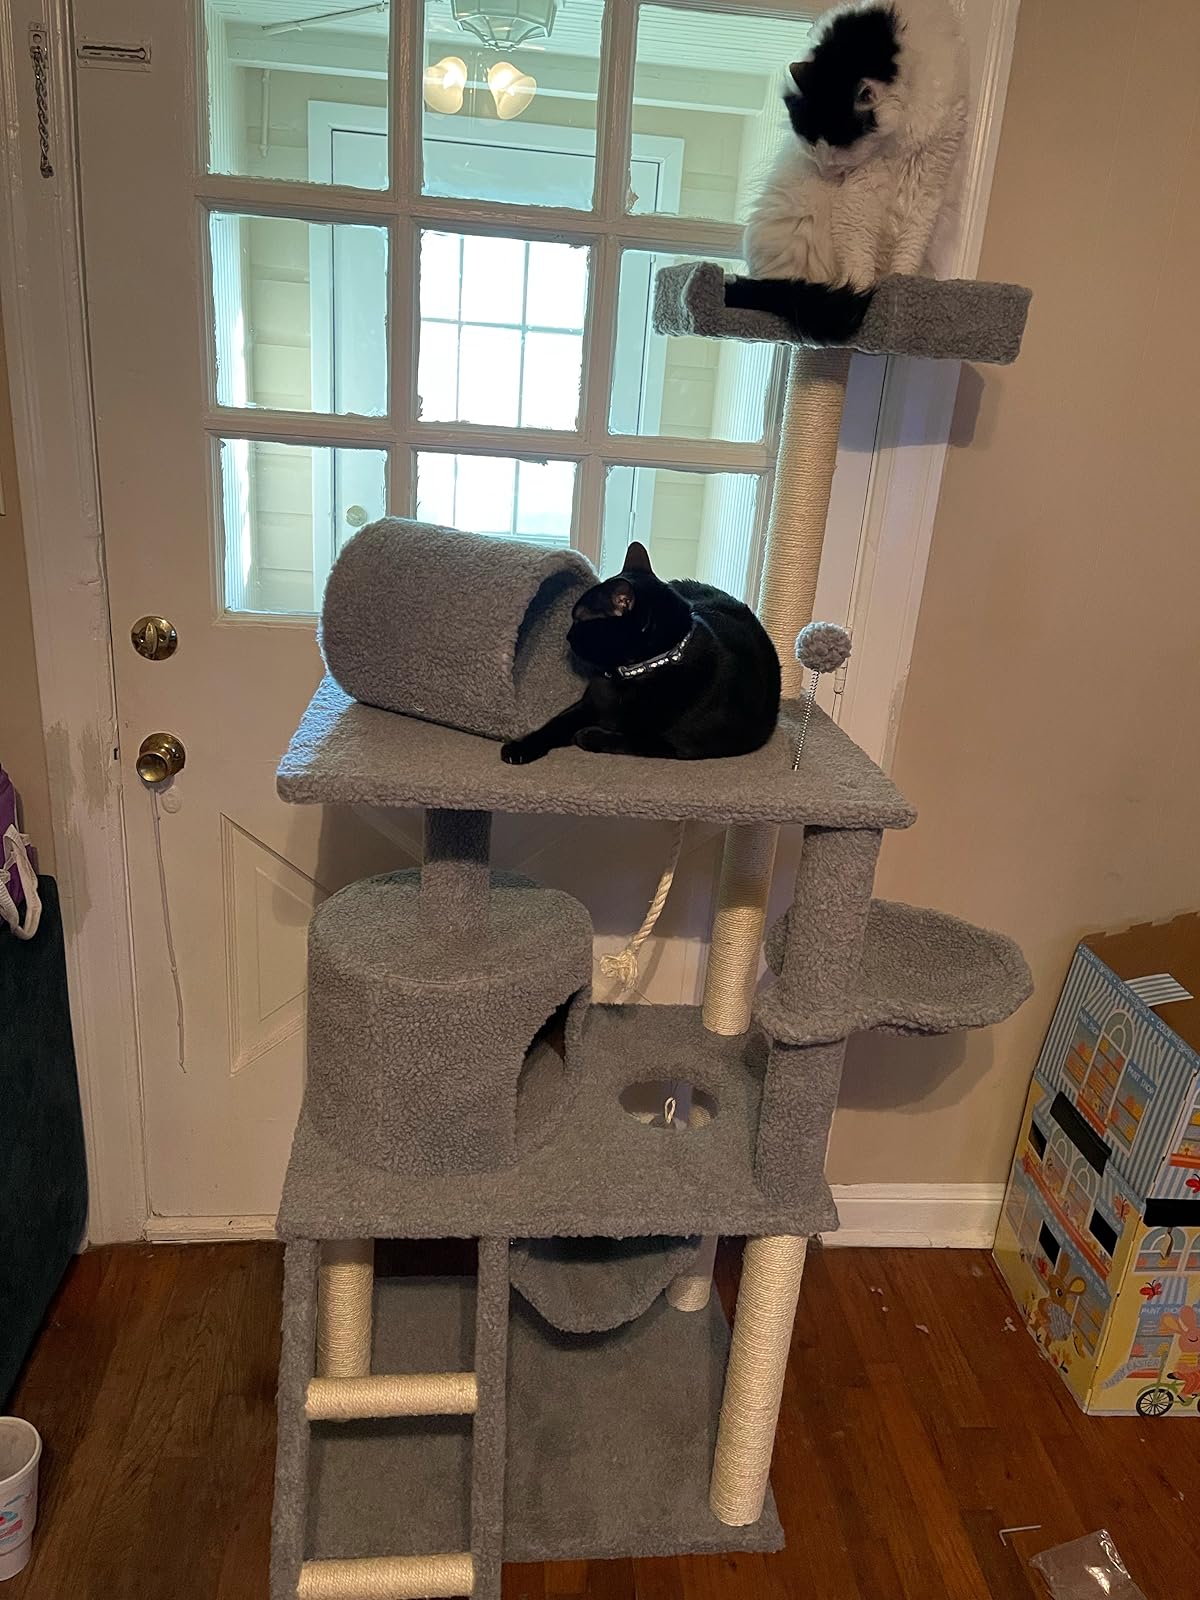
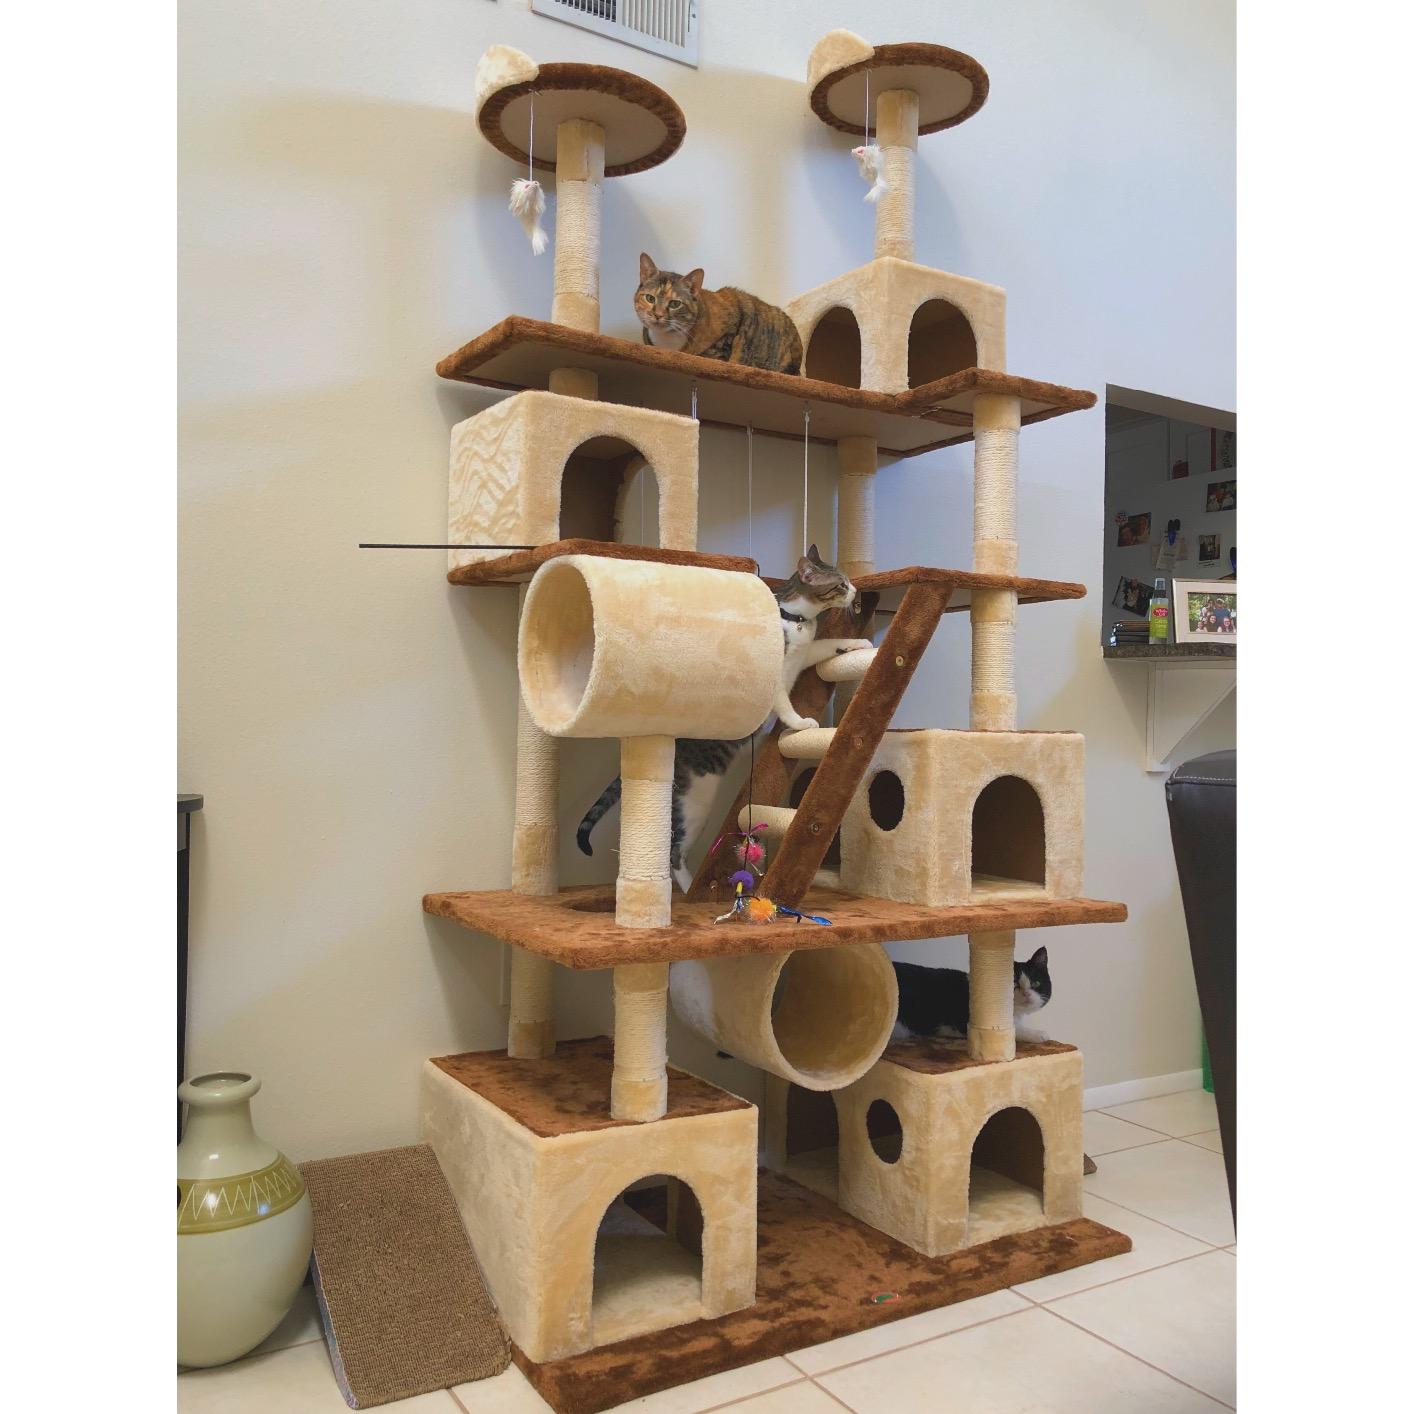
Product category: items_cat tree
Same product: no